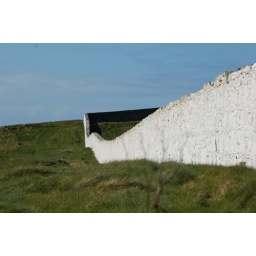
wall around loop head lighthouse 2